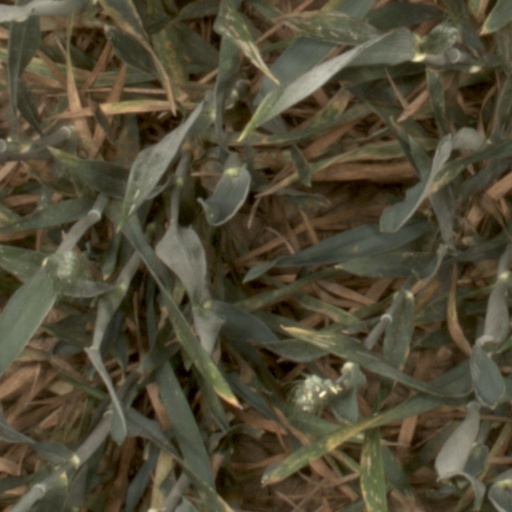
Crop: wheat